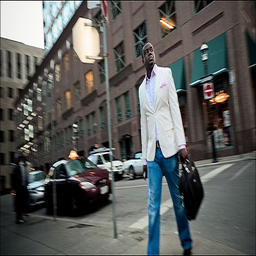
A man in a cream blazer is walking across the street.
A black man with blue jeans and a white jacket is walking.
a casually dressed businessman crosses a city street
 A black man in a white suit jacket and blue jeans crossing the street.
a man in blue and white is standing outside